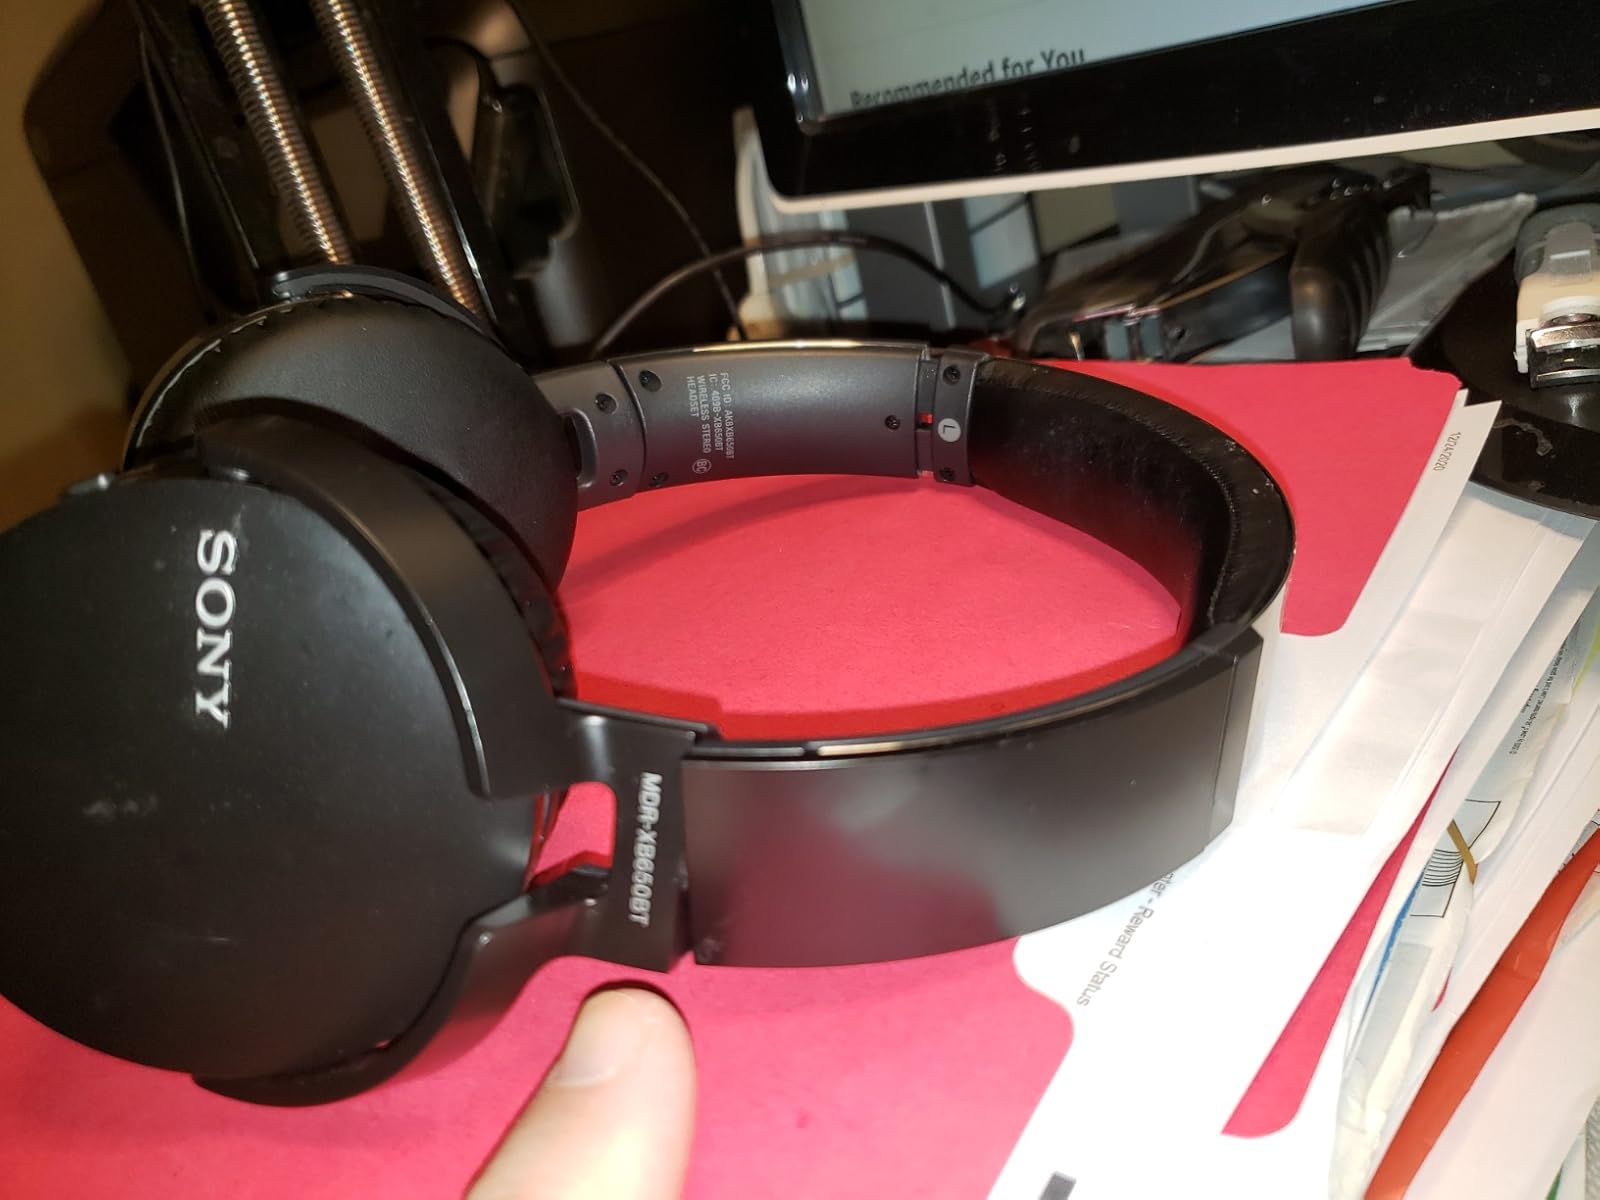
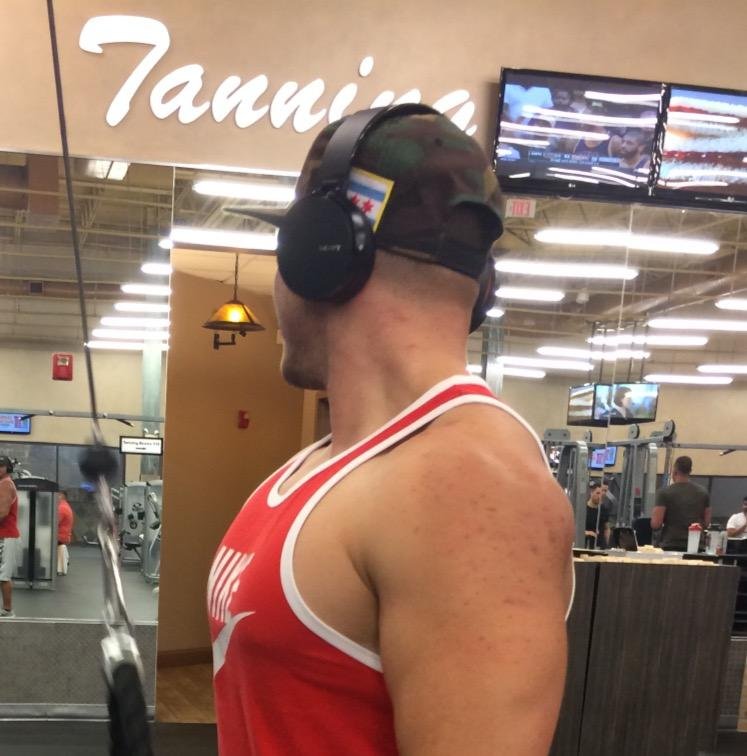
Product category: headphones
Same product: no